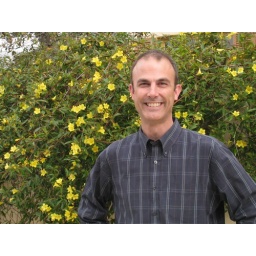
Visiting the town of Rosemary Beach, Florida in March 2008. The yellow flower is named Confederate Jasmin.